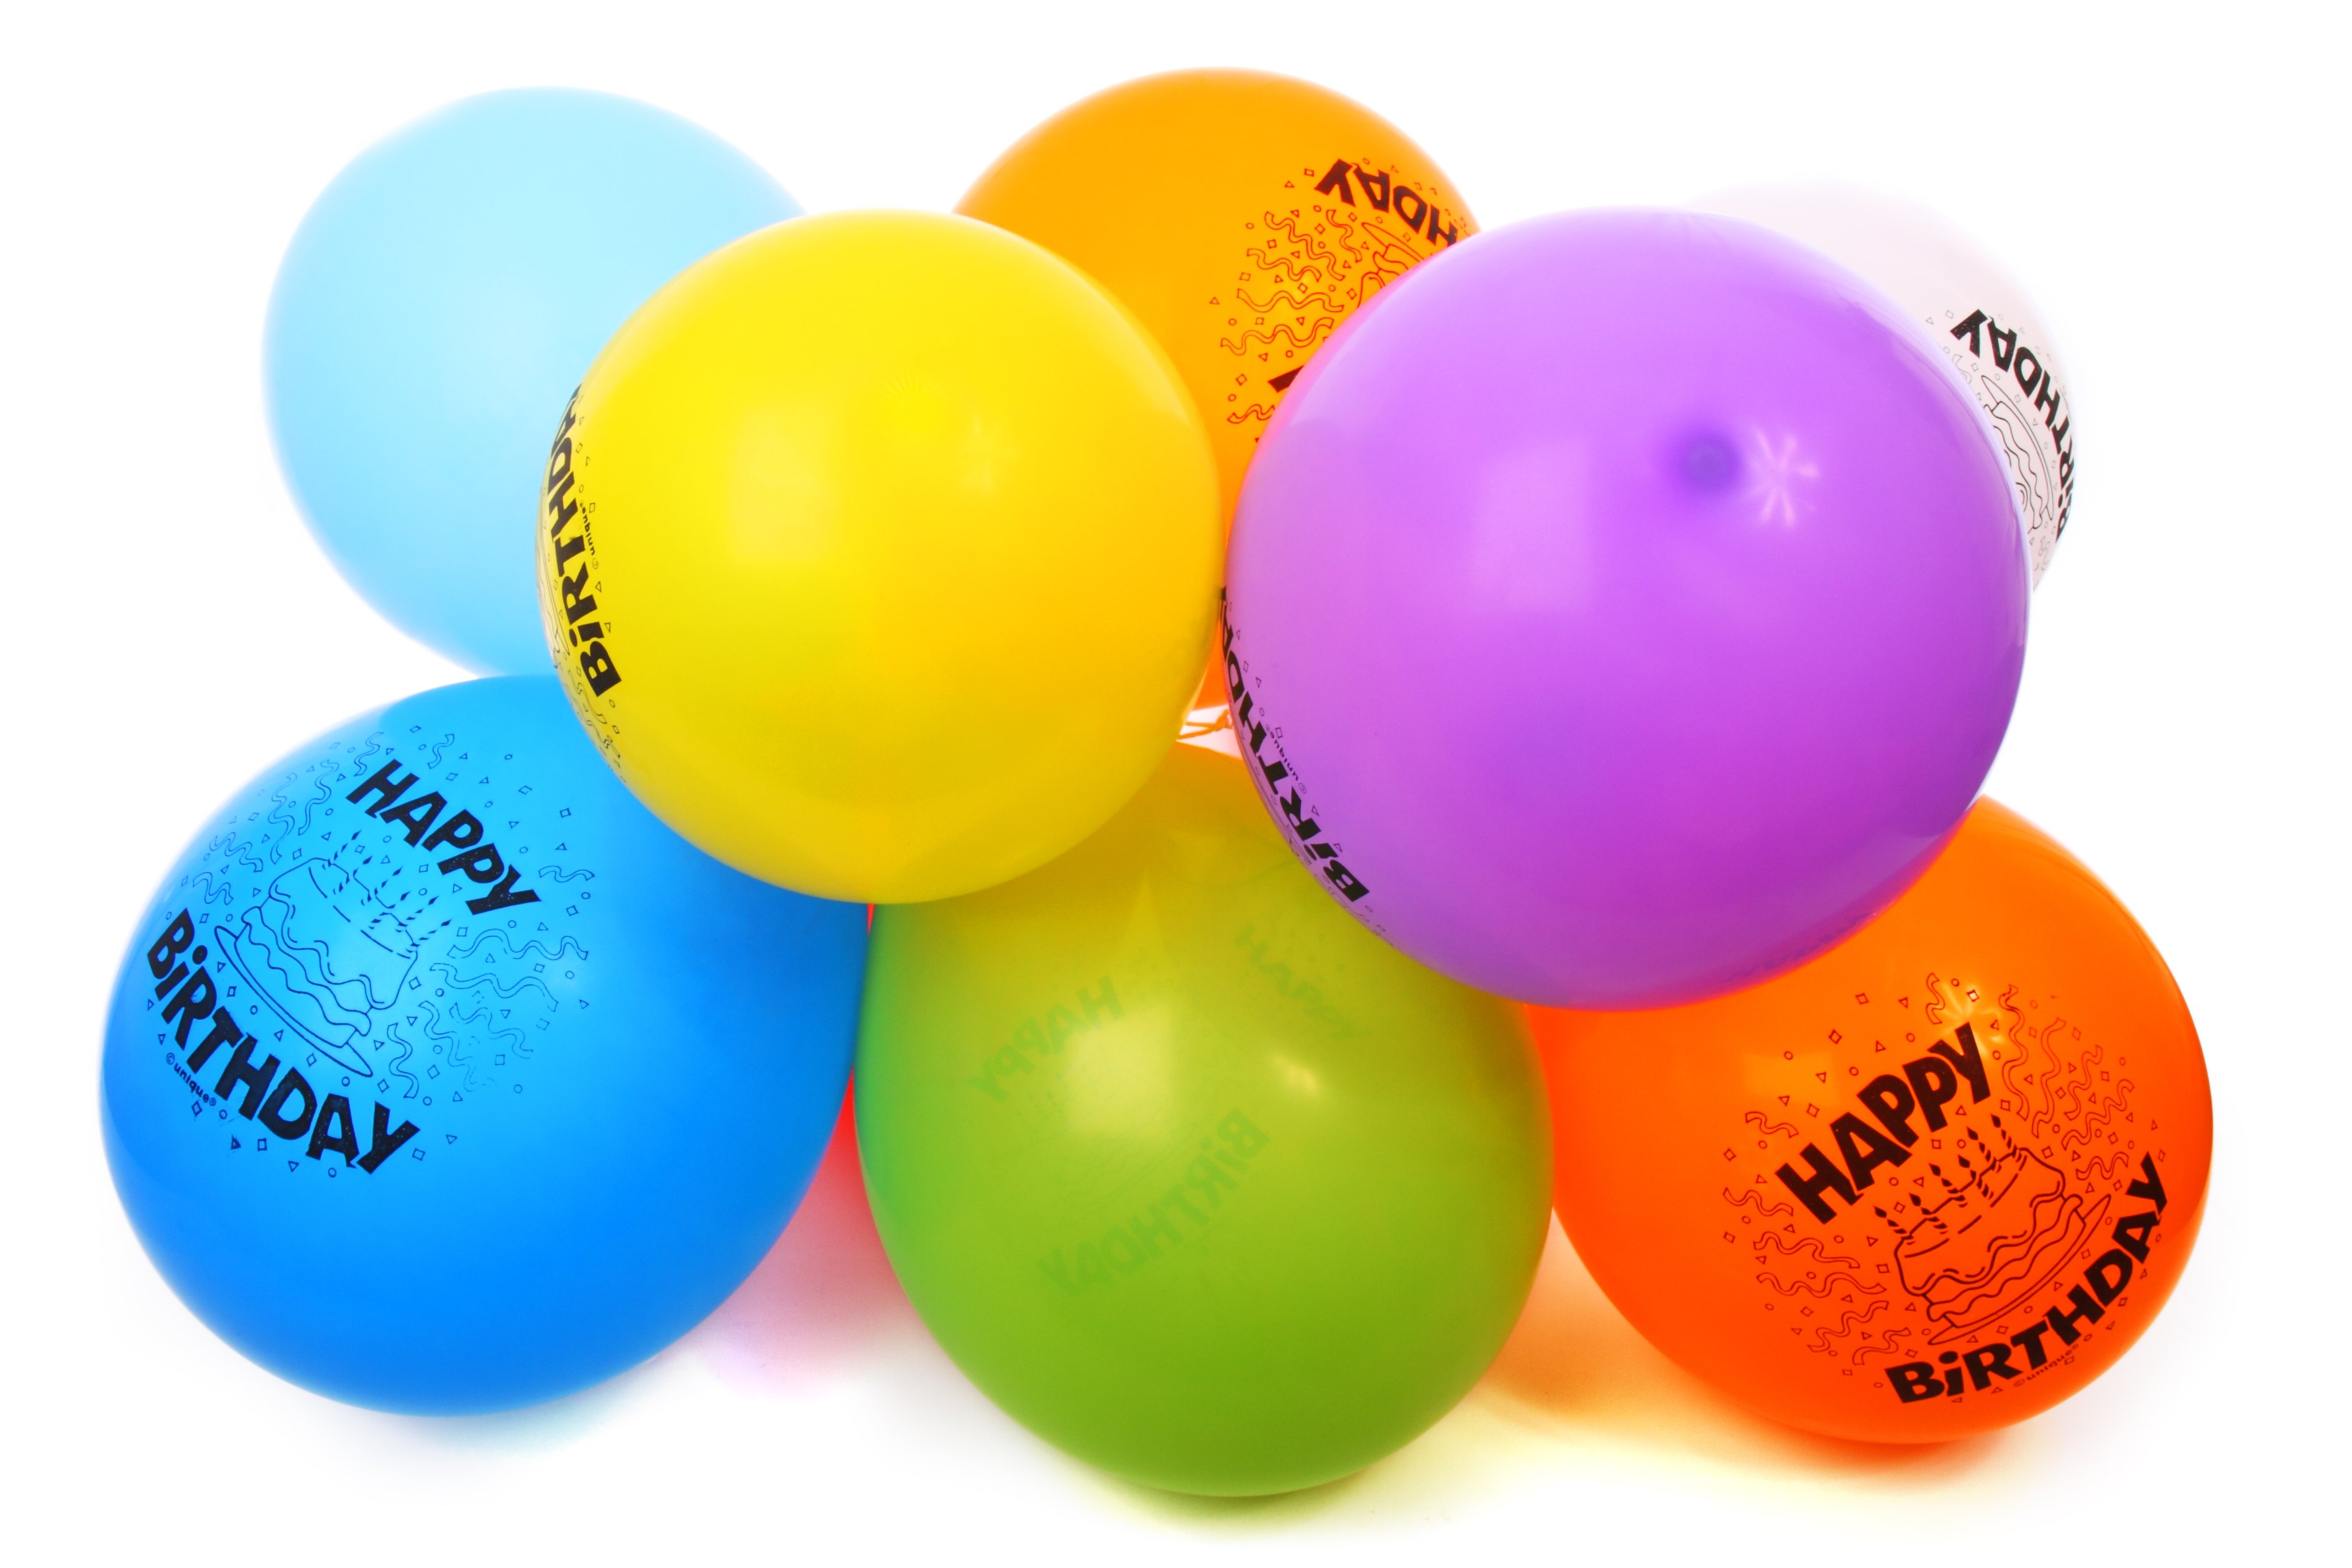
play, air, balloon, celebration, colorful, toy, bubble, sports equipment, product, fun, balloons, bright, party, ball, birthday, occasion, rubber